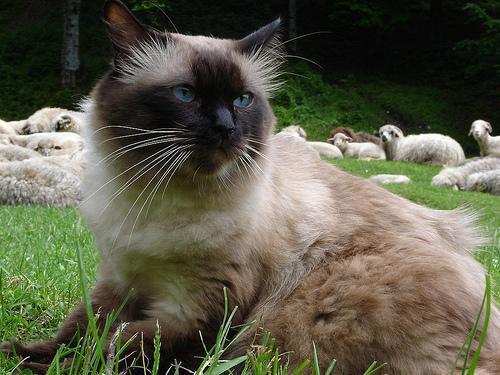
Siamese